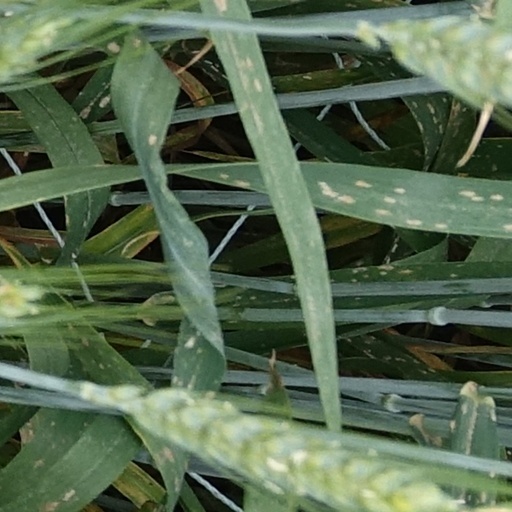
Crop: wheat